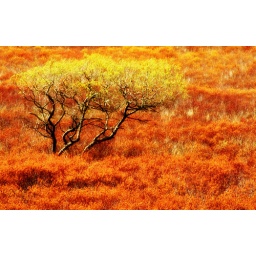
Fantastically green tree surrounded by wonderful red grass/reeds.